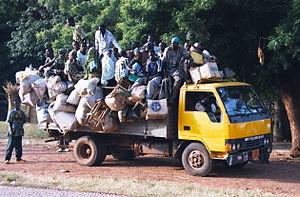
Kouré est une commune rurale située à 60 km à l'Est de Niamey, capitale du Niger. Cette commune se situe de part et d'autre de la route reliant Niamey au Dallol Bosso.